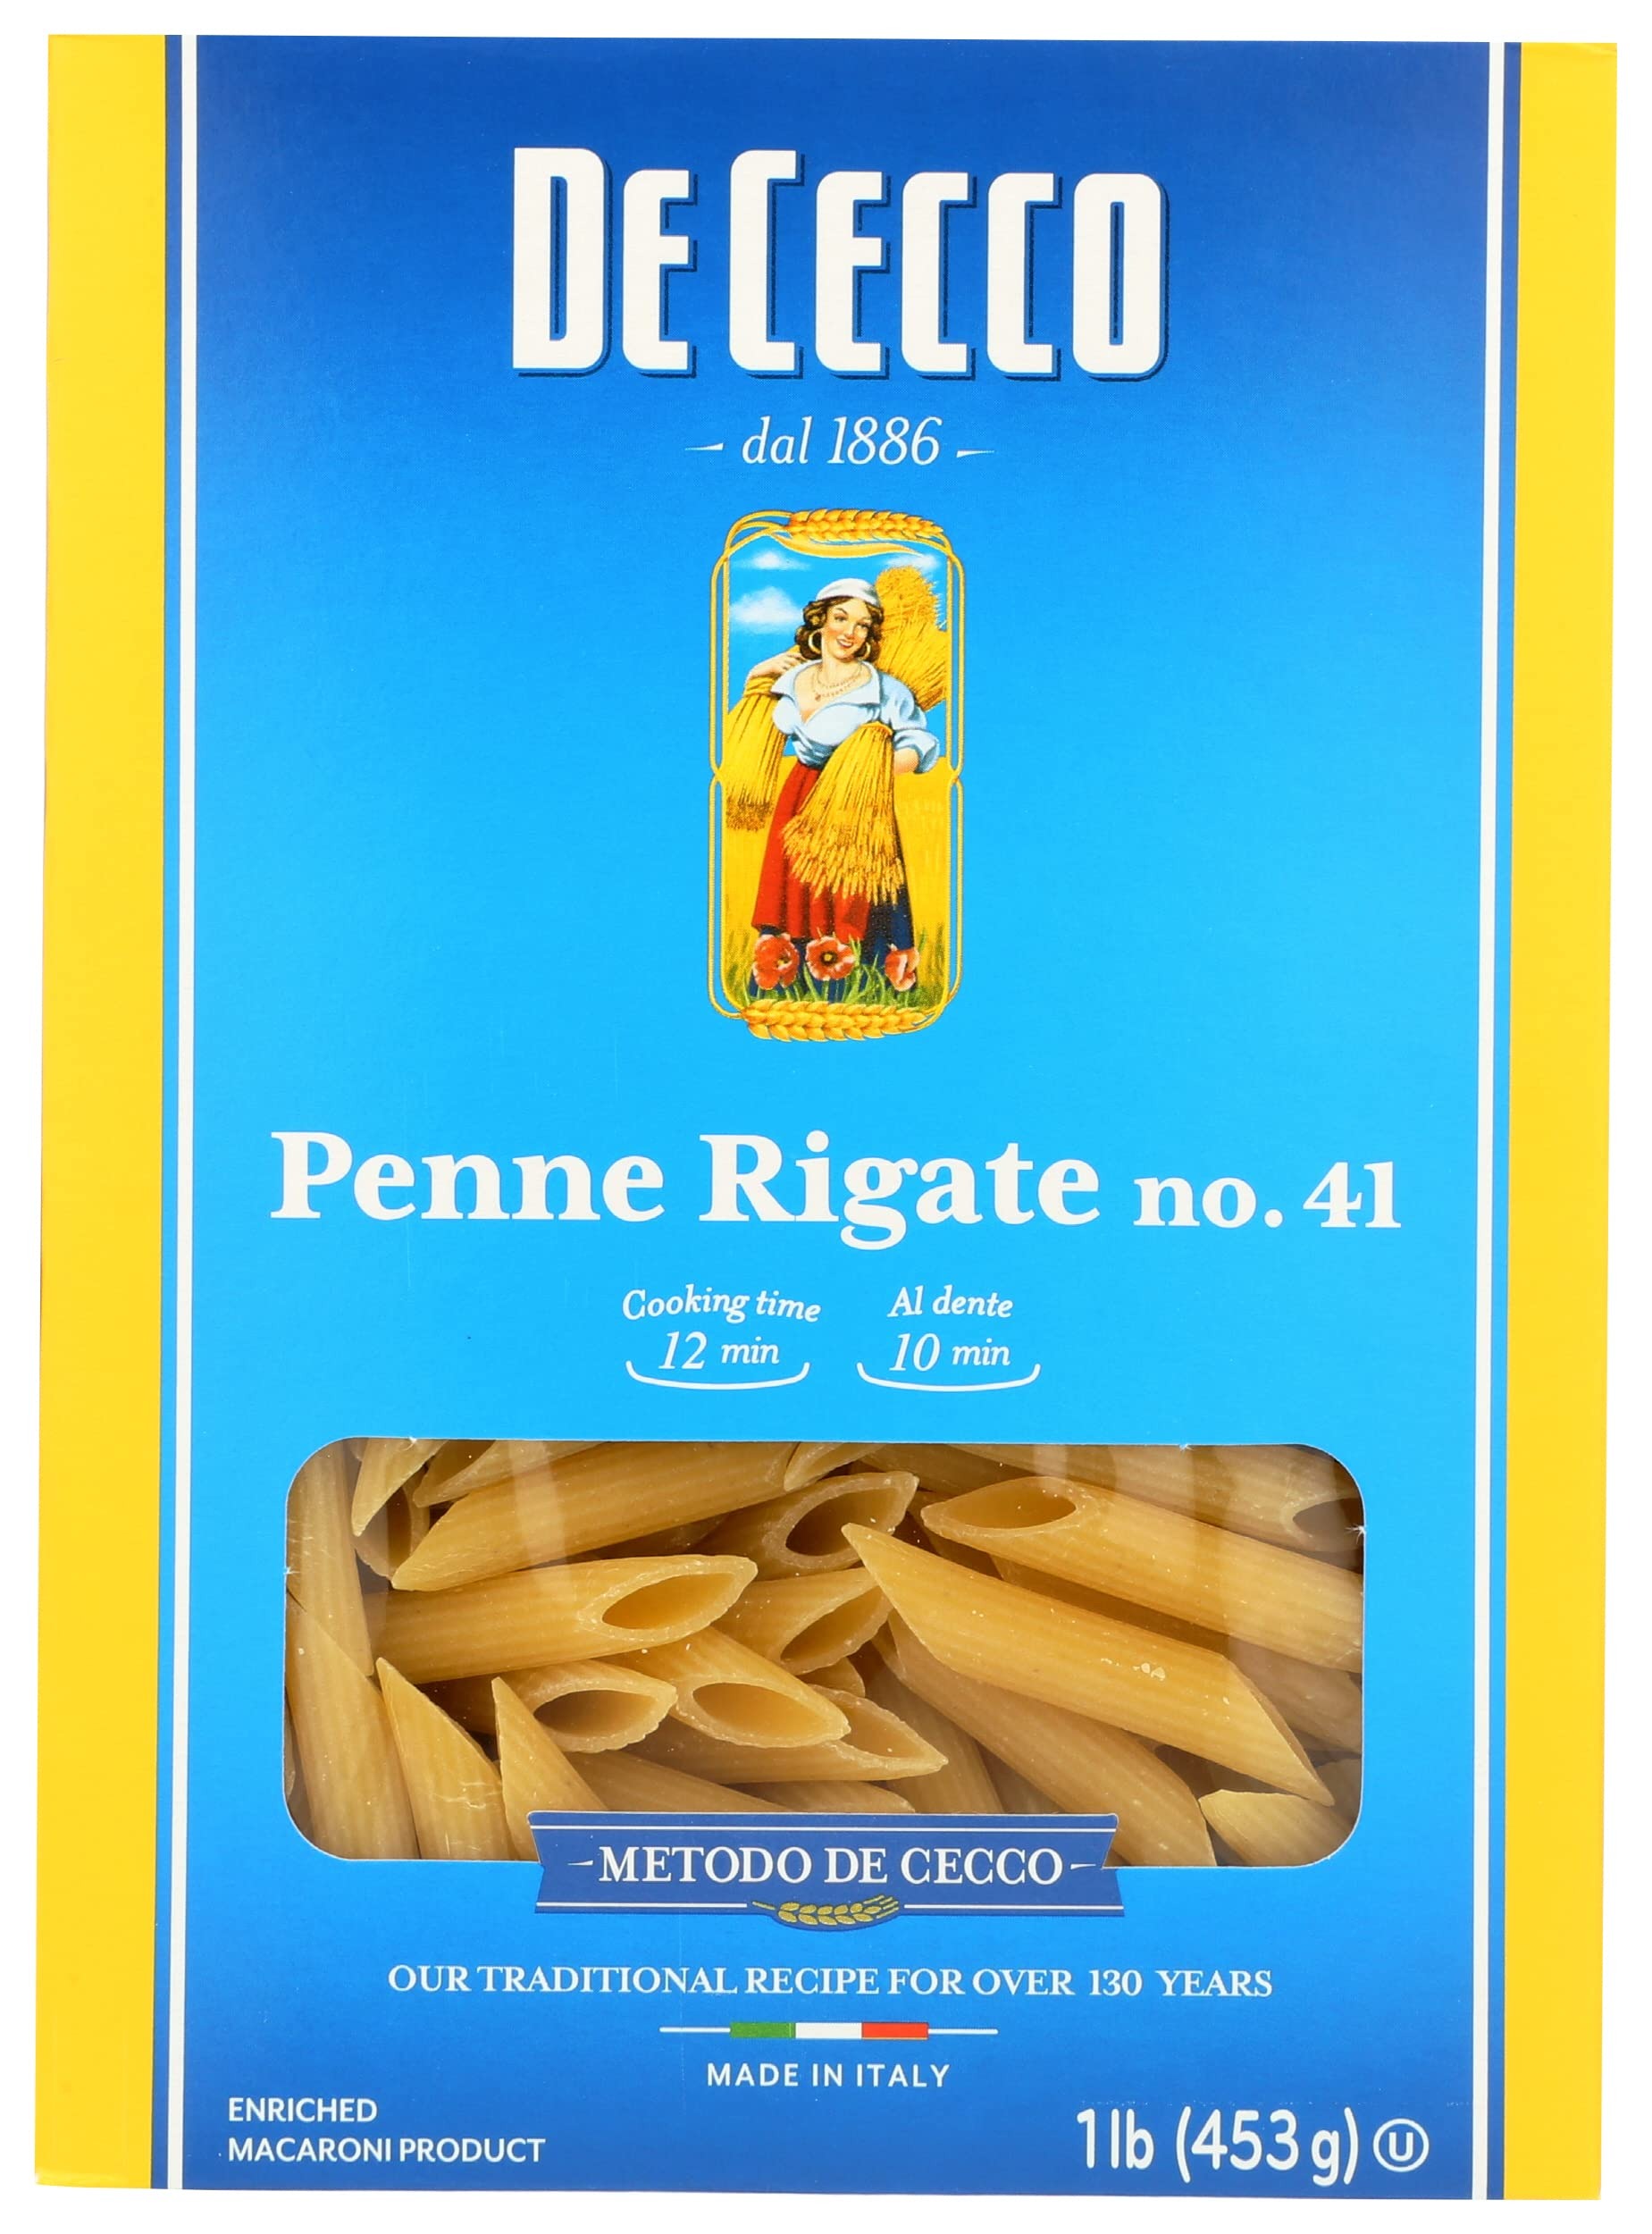
Item Name: De Cecco, Penne Rigate 16 oz (Pack of 12)
Bullet Point: De Cecco, Penne Rigate 16 oz (Pack of 12)
Value: 192.0
Unit: Ounce

Price: 16.115